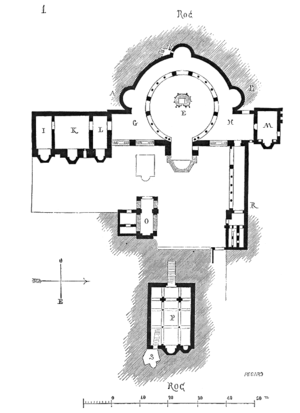
L’église du Saint-Sépulcre ou basilique du Saint-Sépulcre, également appelée basilique de la Résurrection ou Agia Anastasis par les chrétiens d'Orient, est une église chrétienne située dans le quartier chrétien de la Vieille ville de Jérusalem. Cette basilique est vénérée par une grande partie des chrétiens qui y vont en pèlerinage depuis le IVᵉ siècle, dépassant au début du XXIᵉ siècle le million de pèlerins par an sur les 1,9 million de visiteurs qu'accueille Israël. Il s’agit d'un sanctuaire englobant selon la tradition le lieu de la crucifixion, ainsi que la grotte où le corps du Christ fut déposé après sa mort. Par inférence, c'est là qu'aurait eu lieu la résurrection.